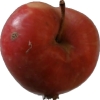
Label: Apple 10